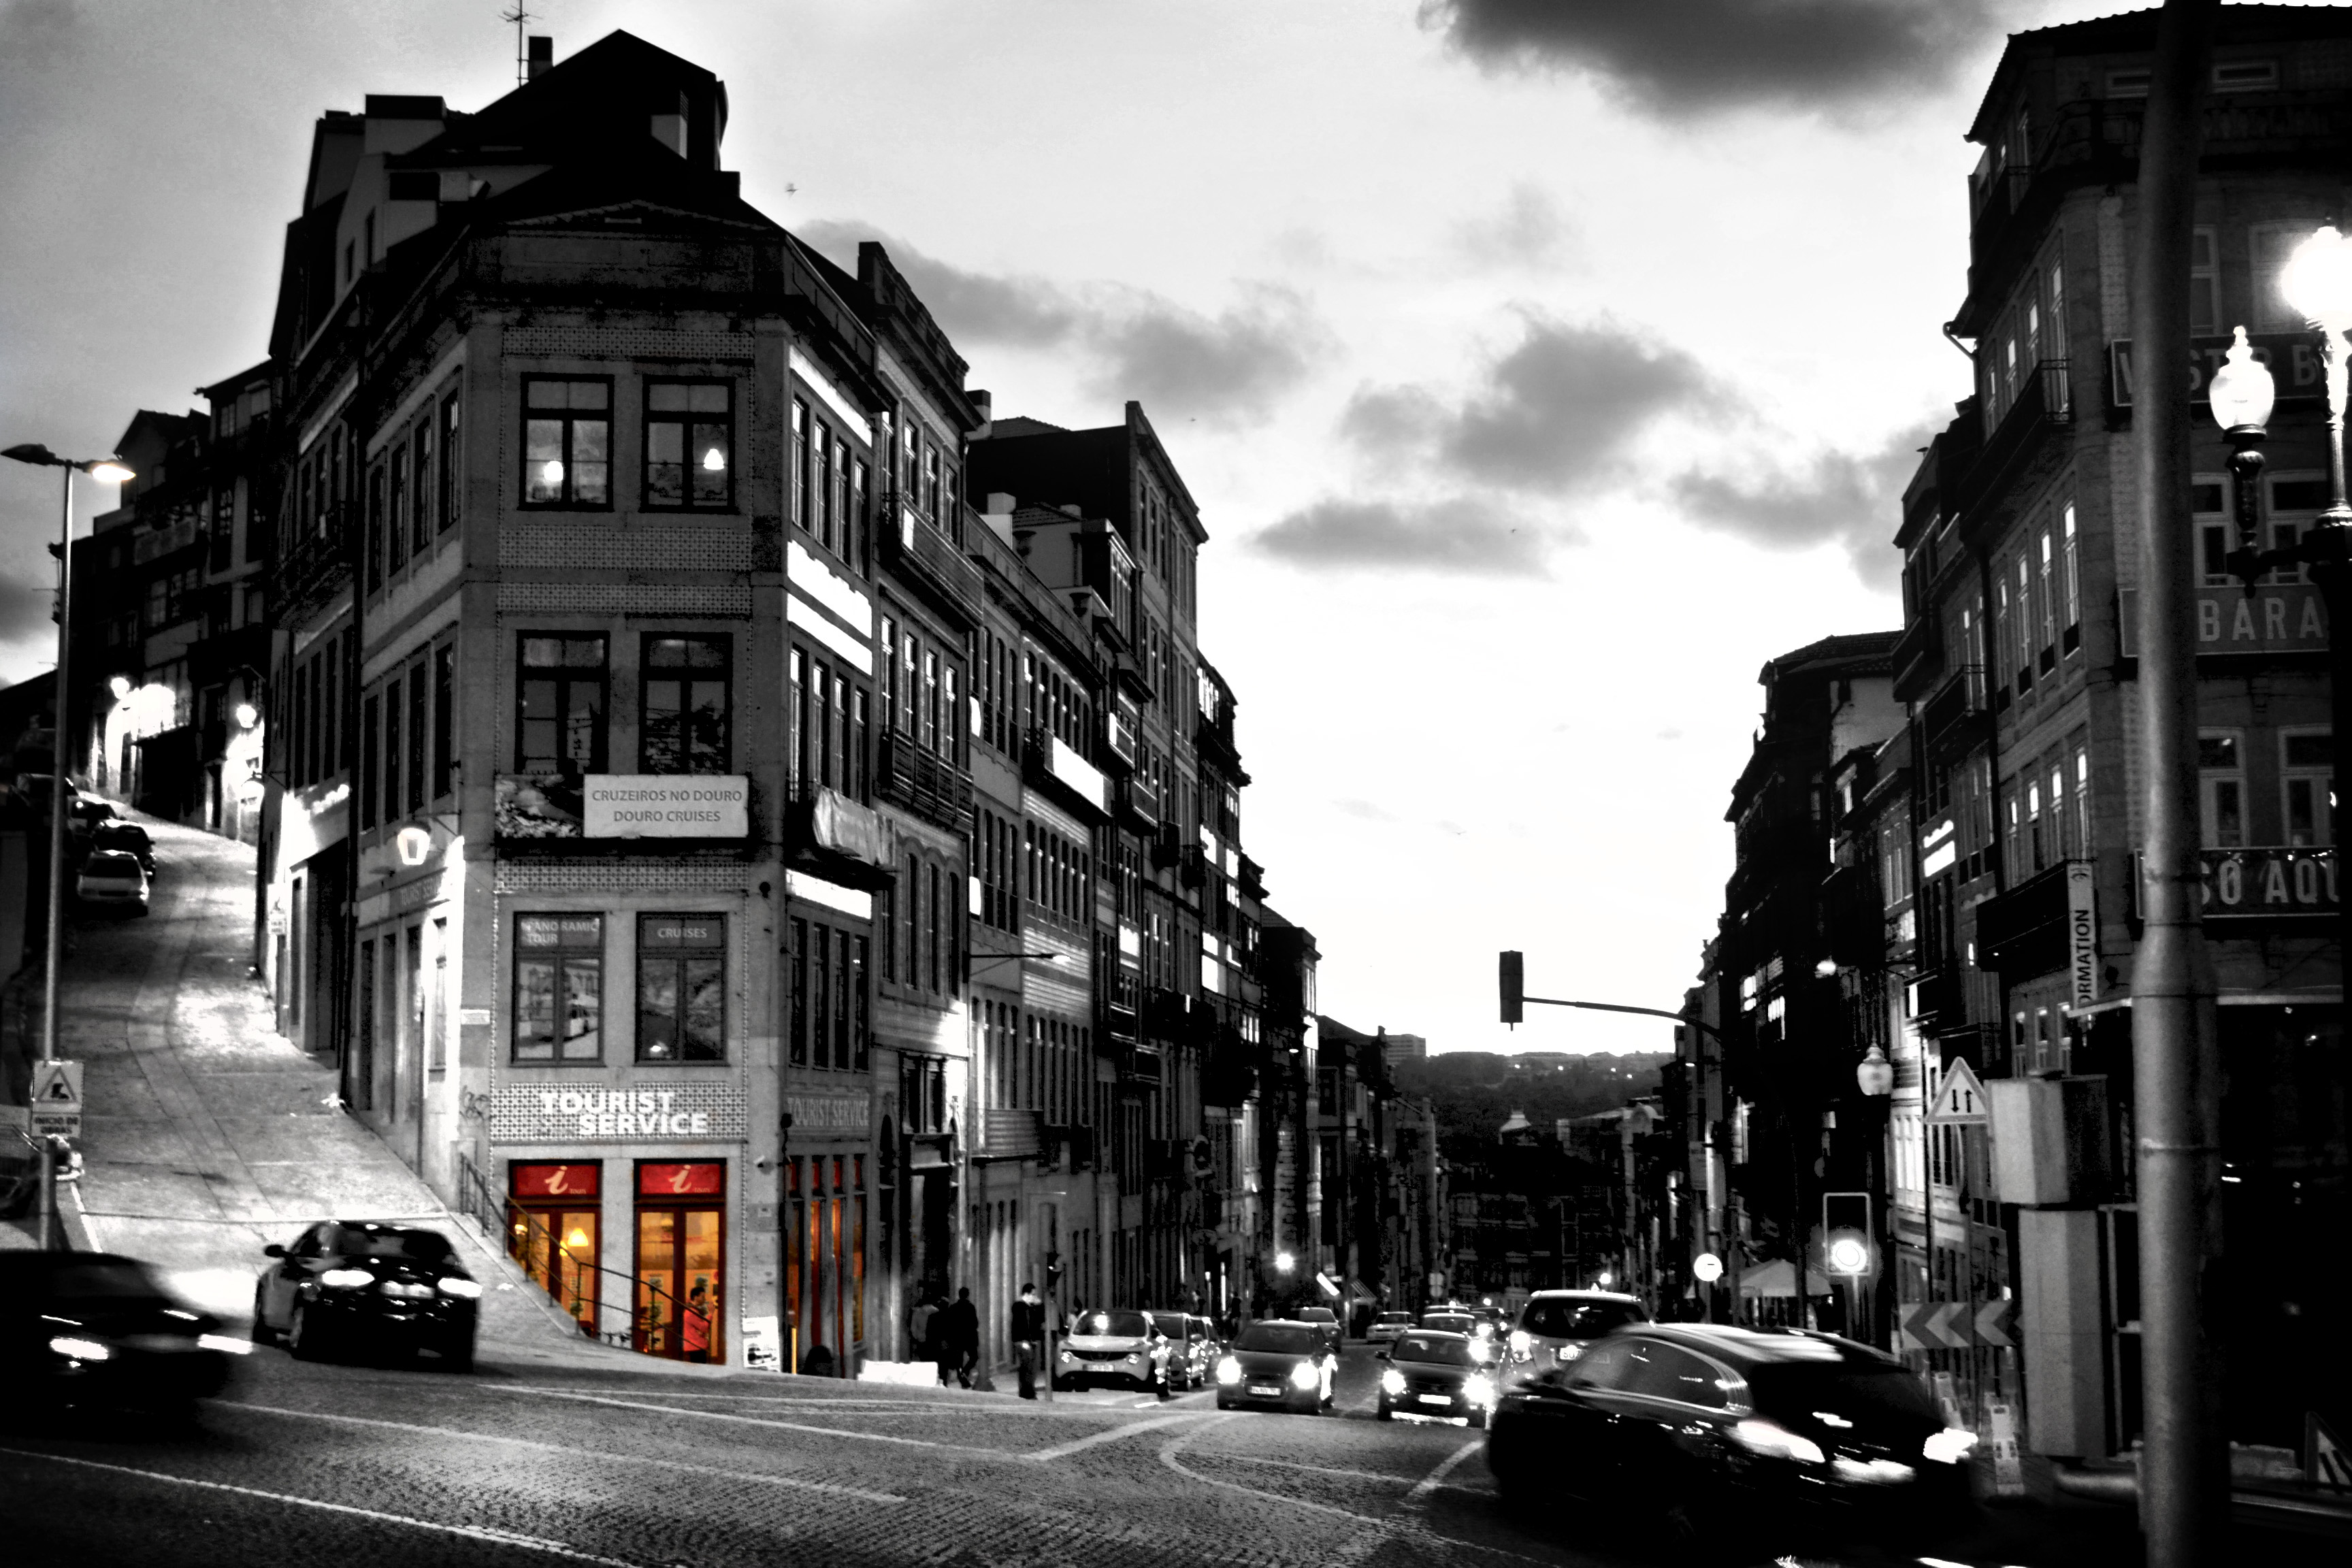
black and white, road, street, night, photography, town, cityscape, downtown, europe, evening, darkness, nikon, black, monochrome, infrastructure, noir, blanc, portugal, nikkor, porto, curuyann, metropolis, neighbourhood, urban area, monochrome photography